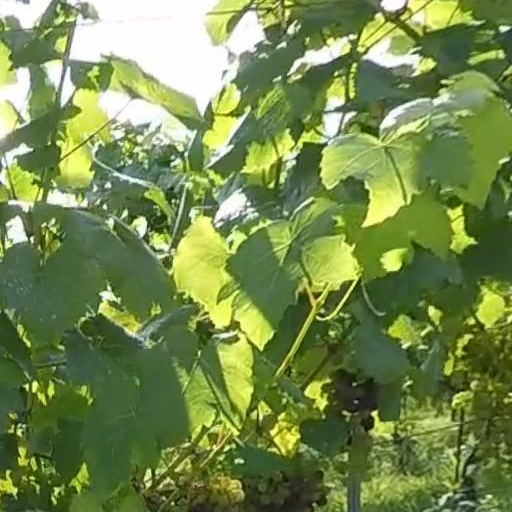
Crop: grape